Chris Heighington

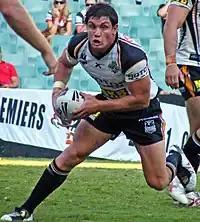

Before the start of the 2011 season, Ricky Stuart named Heighington in a "Blues in Waiting" squad, for potential future NSW State of Origin players. He was described as one of the players, "on the cusp of selection." He was considered by some unlucky to have not played State of Origin.